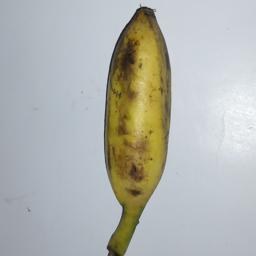
Banana variety: Champa Kola